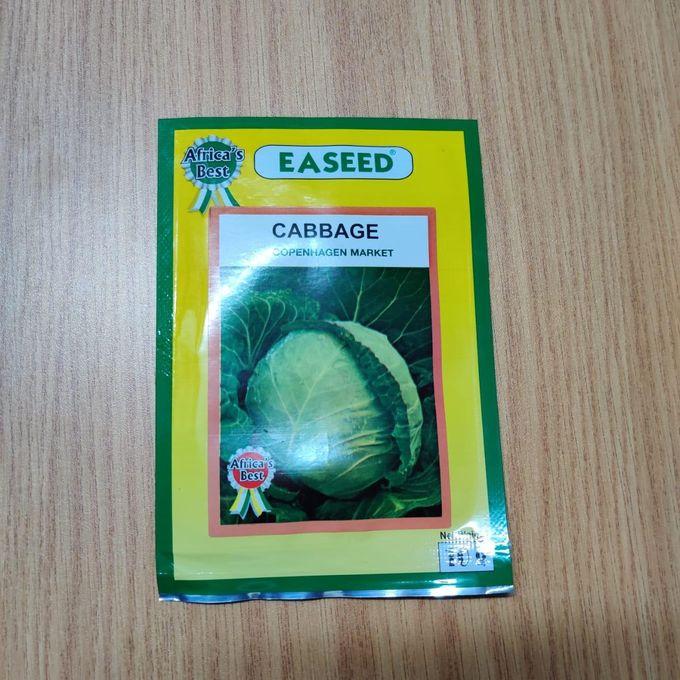
Mandhari nzuri na ya kuvutia kukiwemo milima pamoja na miti mirefu, kukiwa na majani yaani yanayovutia, juu kukiwa na anga la bluu na zuri.